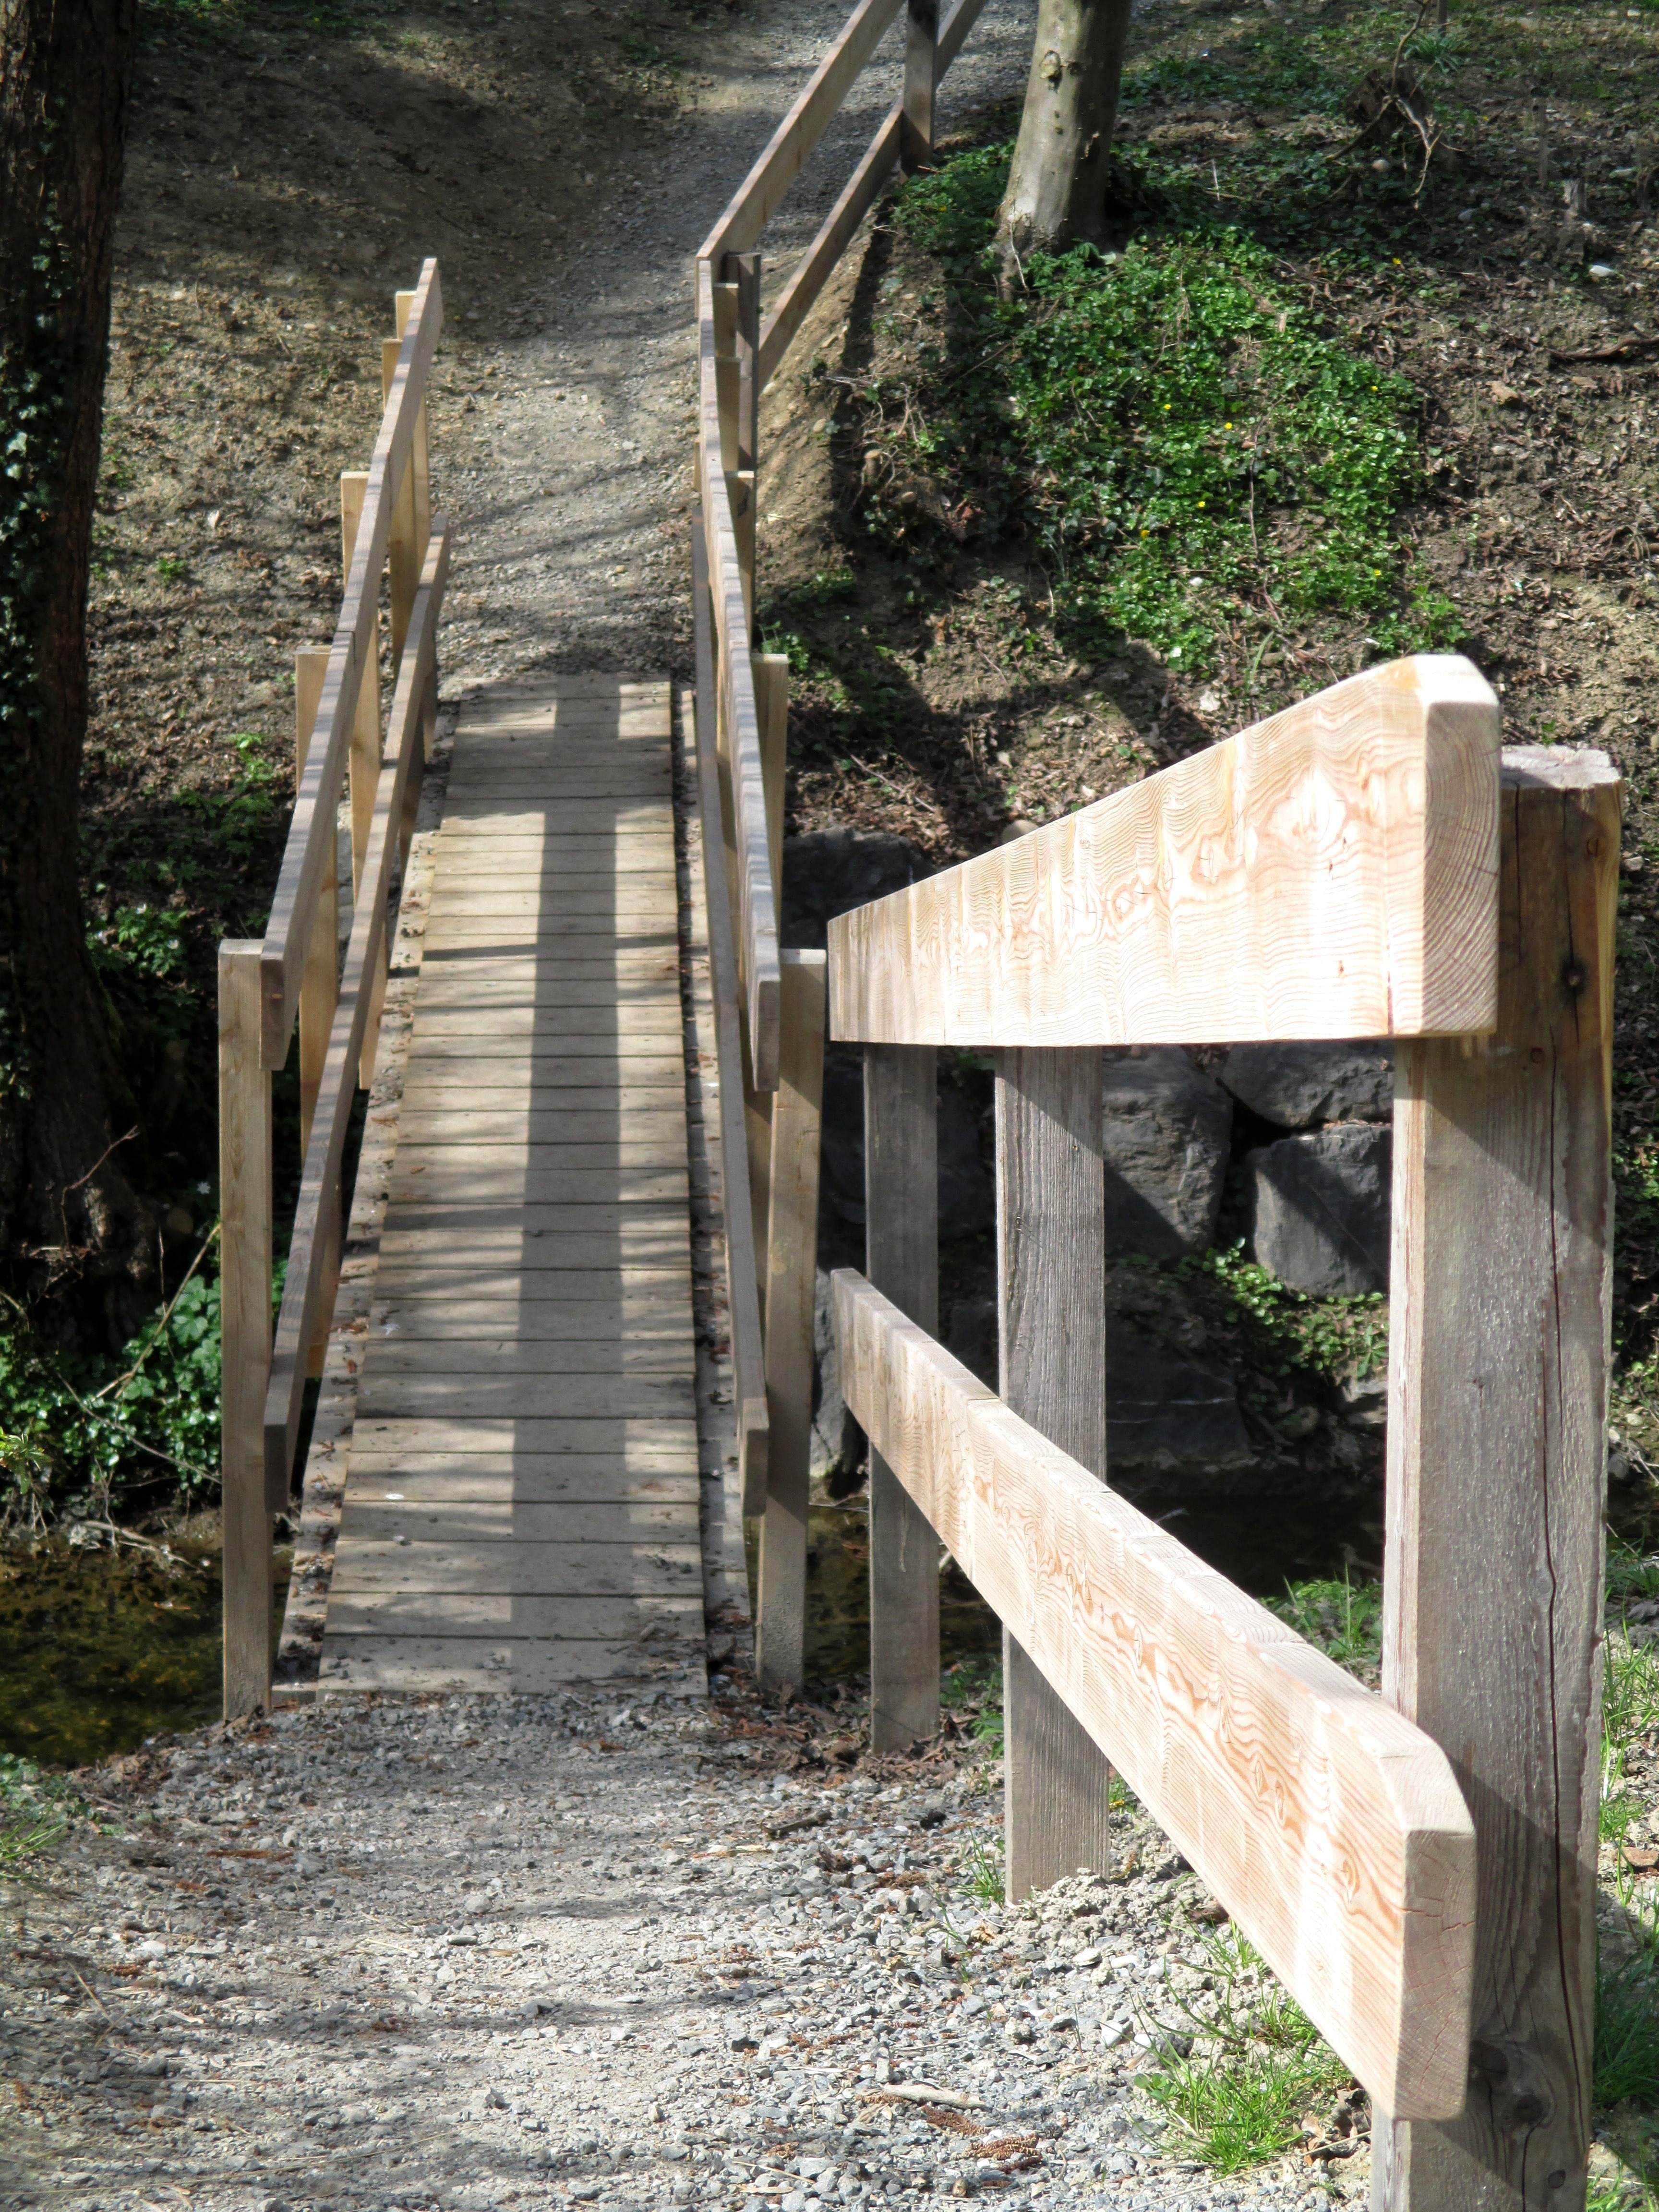
boardwalk, wood, bridge, city, walkway, idyllic, web, switzerland, bach, thurgau, outdoor structure, amriswil, hegibach